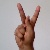
The image shows a hand gesture representing the letter 'K' in Indian Sign Language.